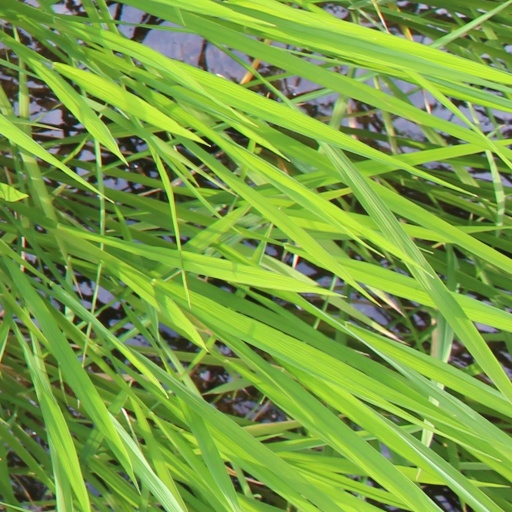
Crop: rice